Mini (marque)

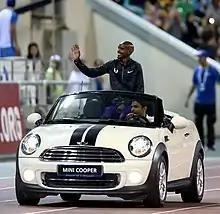
Athlete Mo Farah in a Mini Convertible at the Doha Diamond League

Mini introduced an all-new second generation of the Hardtop/Hatch model in November 2006, on a re-engineered platform incorporating many stylistic and engineering changes. It utilises the Prince engine, the architecture of which is shared with PSA Peugeot Citroën and is designed to be more cost-effective and fuel-efficient, and is manufactured at the BMW Hams Hall engine plant in Warwickshire, United Kingdom. The development and engineering was done in Munich, Germany at BMW Group headquarters, and by external third parties. Although the new model looks very similar to its predecessor, every panel was different and new safety requirements resulted in the overall length increasing by .